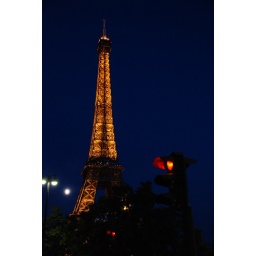
The Eiffel tower from a couple of blocks away on a clear night in Paris.